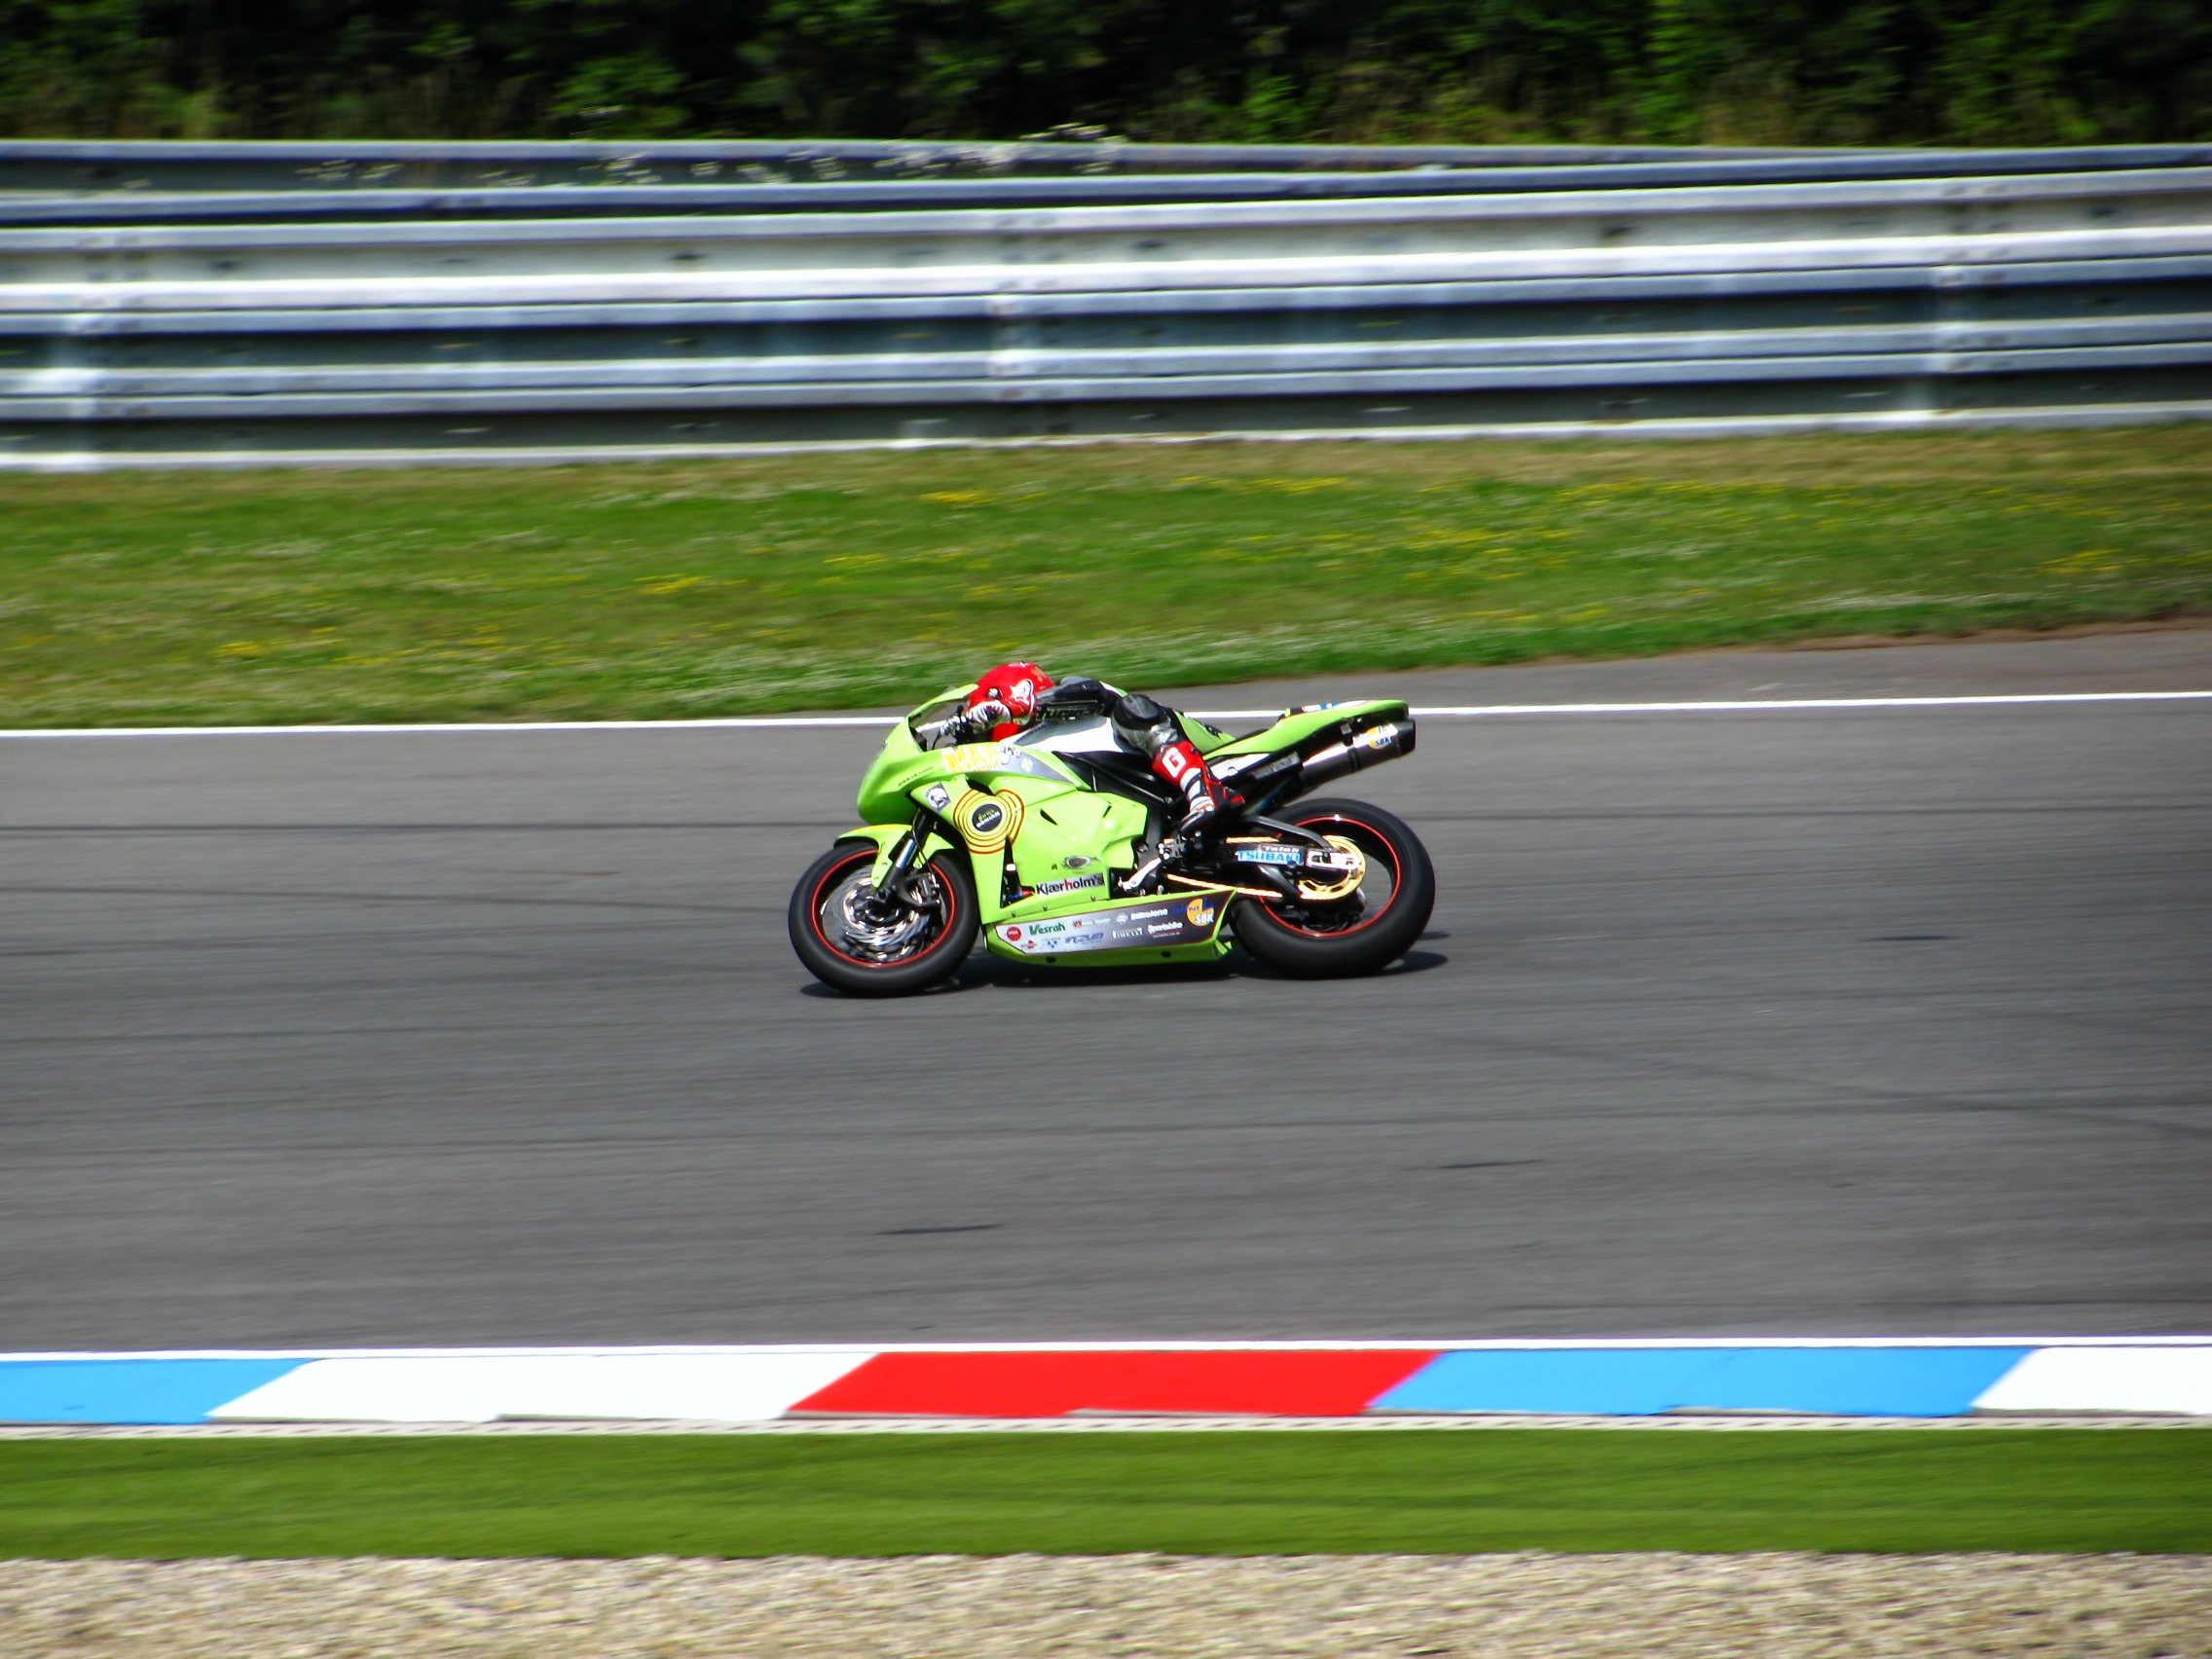
track, car, wheel, vehicle, motorcycle, speed, race, competition, sports, racing, motor, race track, races, motors, fast, circuit, brno, motorsport, racing bike, motorcycle racing, road racing, automotive design, superbike racing, grand prix motorcycle racing, racing motorcycle, superbikes